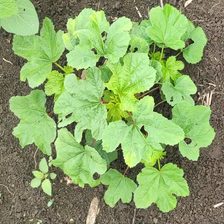
Weed species: Little_Mallow(Malva parviflora)